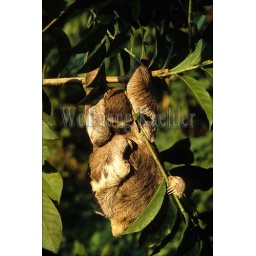
Amazon, brazil, sloth hanging on branch of tree in tropical rain forest